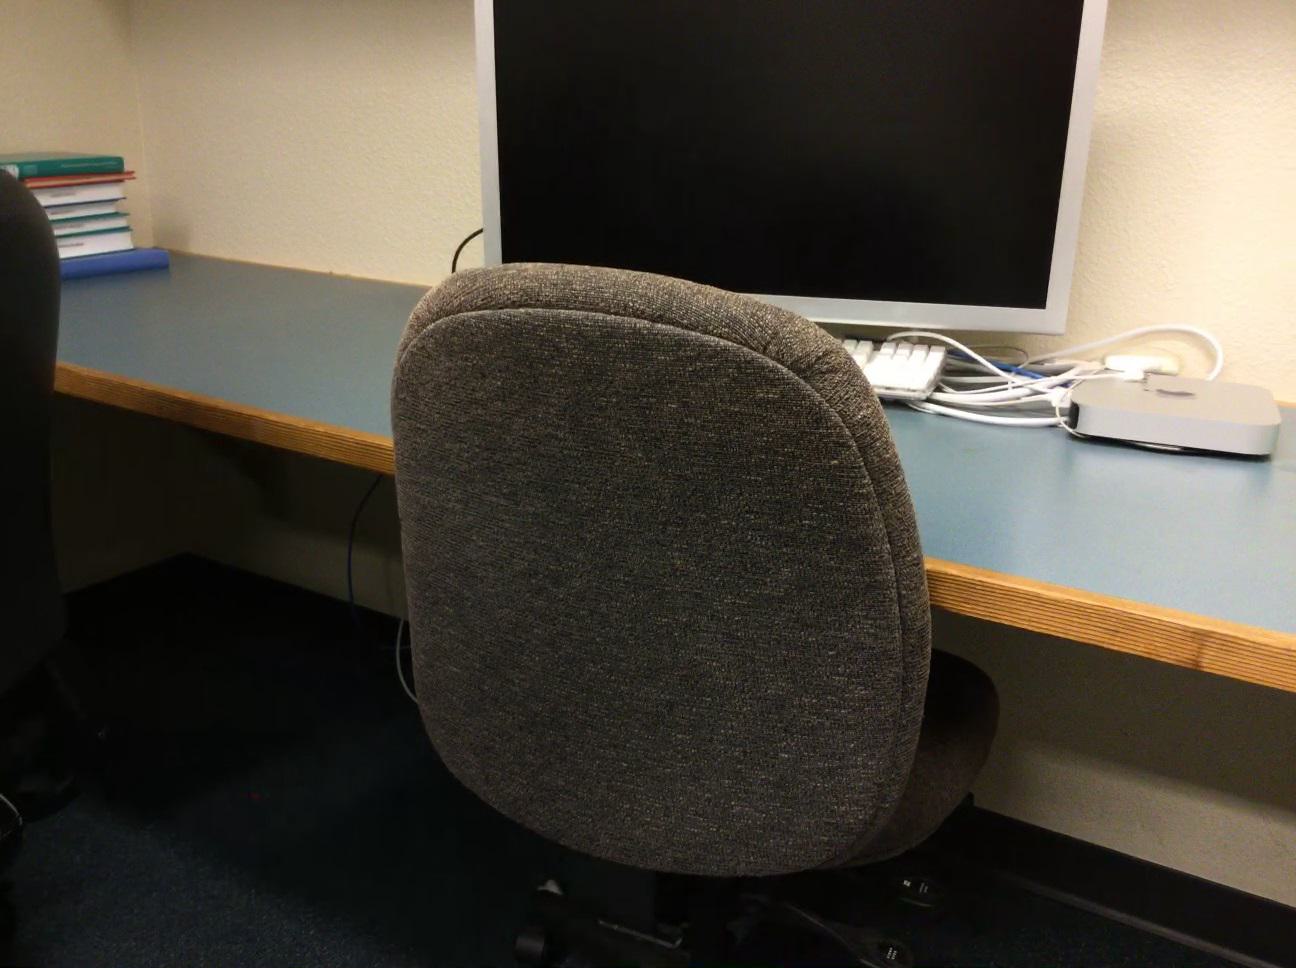
Question: Is the book right of the desk from the camera's perspective? Final answer should be yes or no.
Answer: No